Pad see ew
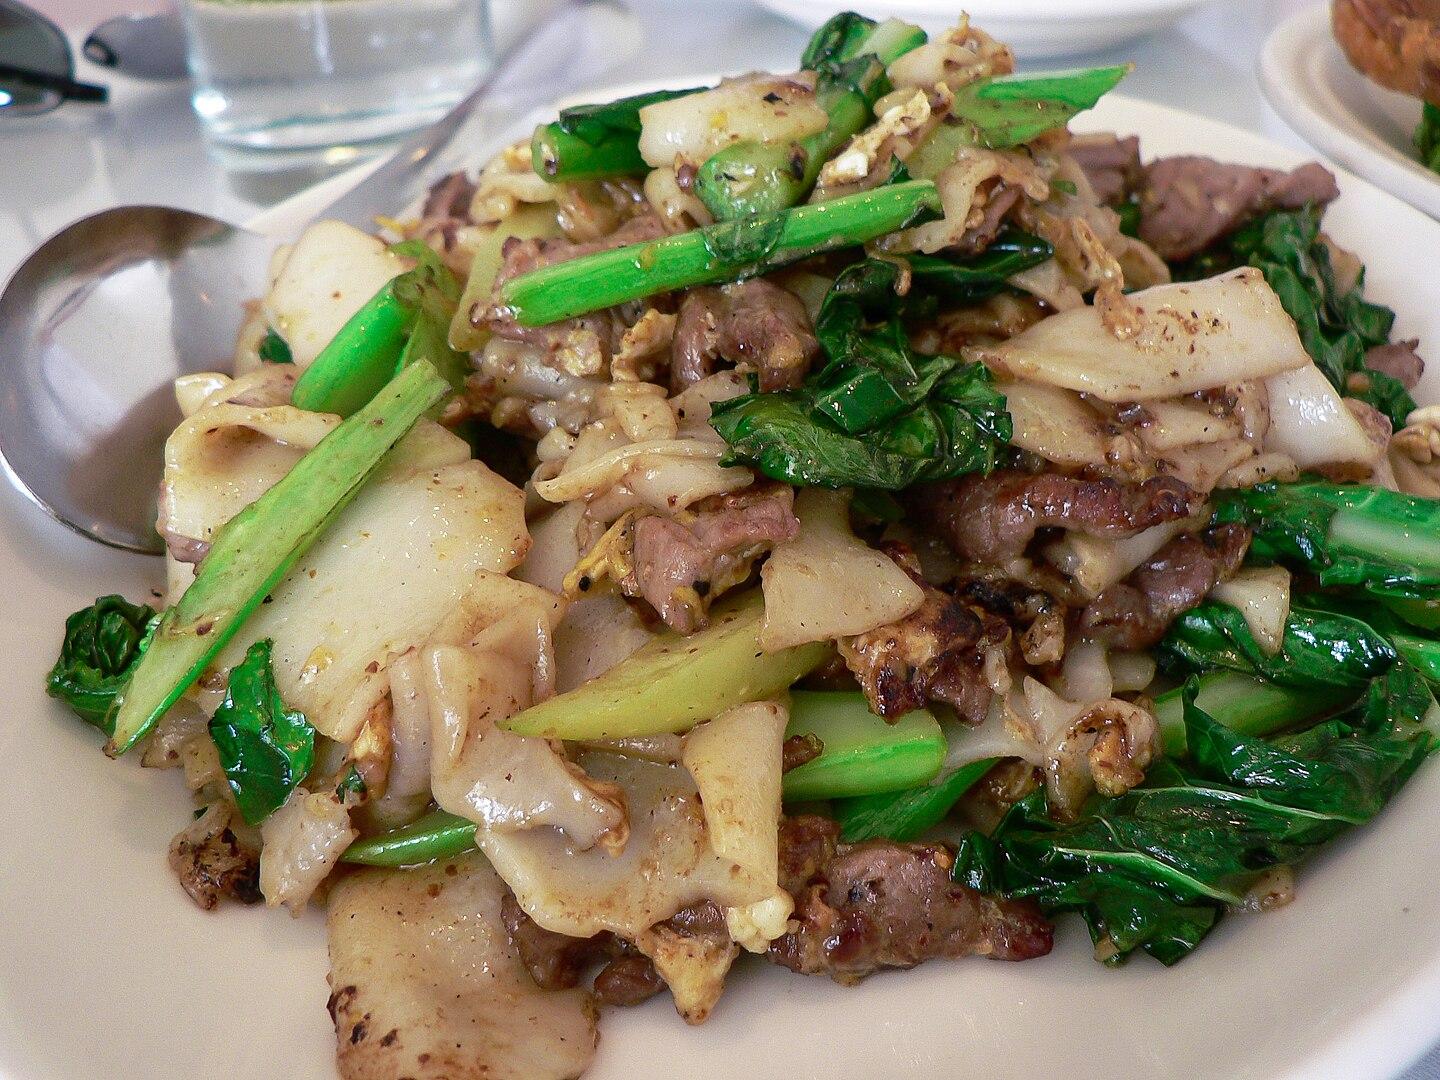
Also known as:
fr - French: Pad see ew
it - Italian: Pad see-ew
ja - Japanese: パッシーイウ
jv - Javanese: Pad see ew
ko - Korean: 팟씨유
th - Thai: ผัดซีอิ๊ว
yue - Cantonese: 泰式炒河
zh - Chinese: 泰式炒河
Category: noodle (stir-fried noodle, rice noodle)
Cuisine: Thai
Associated cuisines: Thai
Area: Thailand
Countries: Thailand
Region: South Eastern Asia, , , ,
The dish is made with light soy sauce, dark soy sauce, garlic, broad rice noodles called kuaitiao sen yai, broccoli, egg, and tofu or some form of thinly sliced meat – commonly pork, chicken, beef, shrimp, or mixed seafood. It is generally garnished with ground white pepper. The dish is prepared in a wok, which allows the black soy sauce added at the end of the cooking process to stick to the noodles for an exaggerated caramelizing and charring effect.